The Stretch (novel)

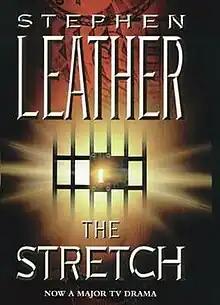

The Stretch is a thriller written by Stephen Leather, published in 2000. The novel, his twelfth, was based on the script for his television miniseries of the same name.